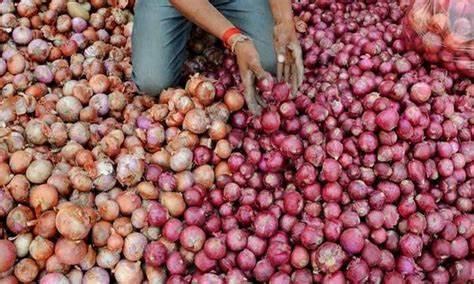
Kilimo cha kiwandani kilichostawisha kwa kupata mavuno ya vitunguu maji, na kuwekwa sokoni kwa nguvu za wakulima mandhari ya eneo hilo likiwa na mwanga mkali wa jua.